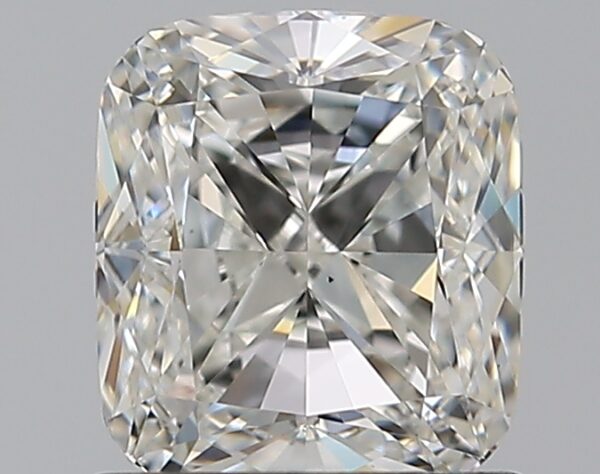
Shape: cushion
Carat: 1.01
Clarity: VS1
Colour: G
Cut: EX
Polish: EX
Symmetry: VG
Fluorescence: N
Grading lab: GIA
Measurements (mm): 5.97 x 5.28 x 3.58